The Amazing Race 1 (Chinese season)

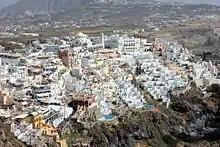
The eighth leg took place on the Greek island of Santorini, including the town of Fira.

This leg's Detour choices were derived from the names of the popular films translated in Chinese, namely ("Bīngxuě Qíyuán" – "Frozen") or ("Sùdù yǔ Jīqíng" – "Fast and Furious"). In "Frozen", teams made their way to Ski Dubai. They had to climb to the top of the ski hill, then alternating sliding a toboggan back down into a set of ten snowman-style bowling pins. Once they either score a strike, or both members scored a spare, they could receive the next clue. In "Fast and Furious", teams made their way to the Dubai Autodrome and drove an Infiniti Q50 around a course. They had to drive through a slalom of cones and then park in a designated space within 48-seconds, all without hitting any obstacles, to receive their next clue.